John Muir Trail

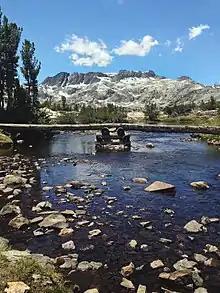
A log bridge on the John Muir trail crossing part of Thousand Island Lake. Mount Davis is visible in the background.

At the crest of Donahue Pass, the trail enters Inyo National Forest and the Ansel Adams Wilderness. The trail passes Thousand Island Lake, Garnet Lake, and a number of smaller lakes. The trail continues into Devils Postpile National Monument, where there are a number of opportunities to resupply or exit the trail. Devil's Postpile is located a short distance from the trail.